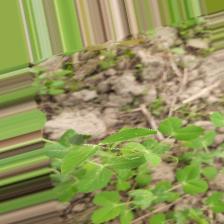
Label: Normal